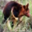
Label: kangaroo